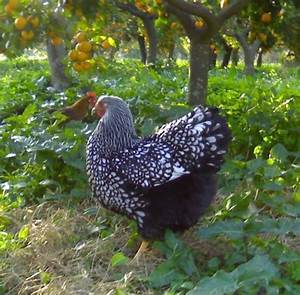
Label: chicken